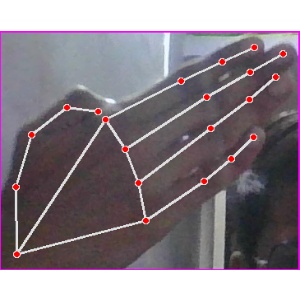
अक्षर: घ